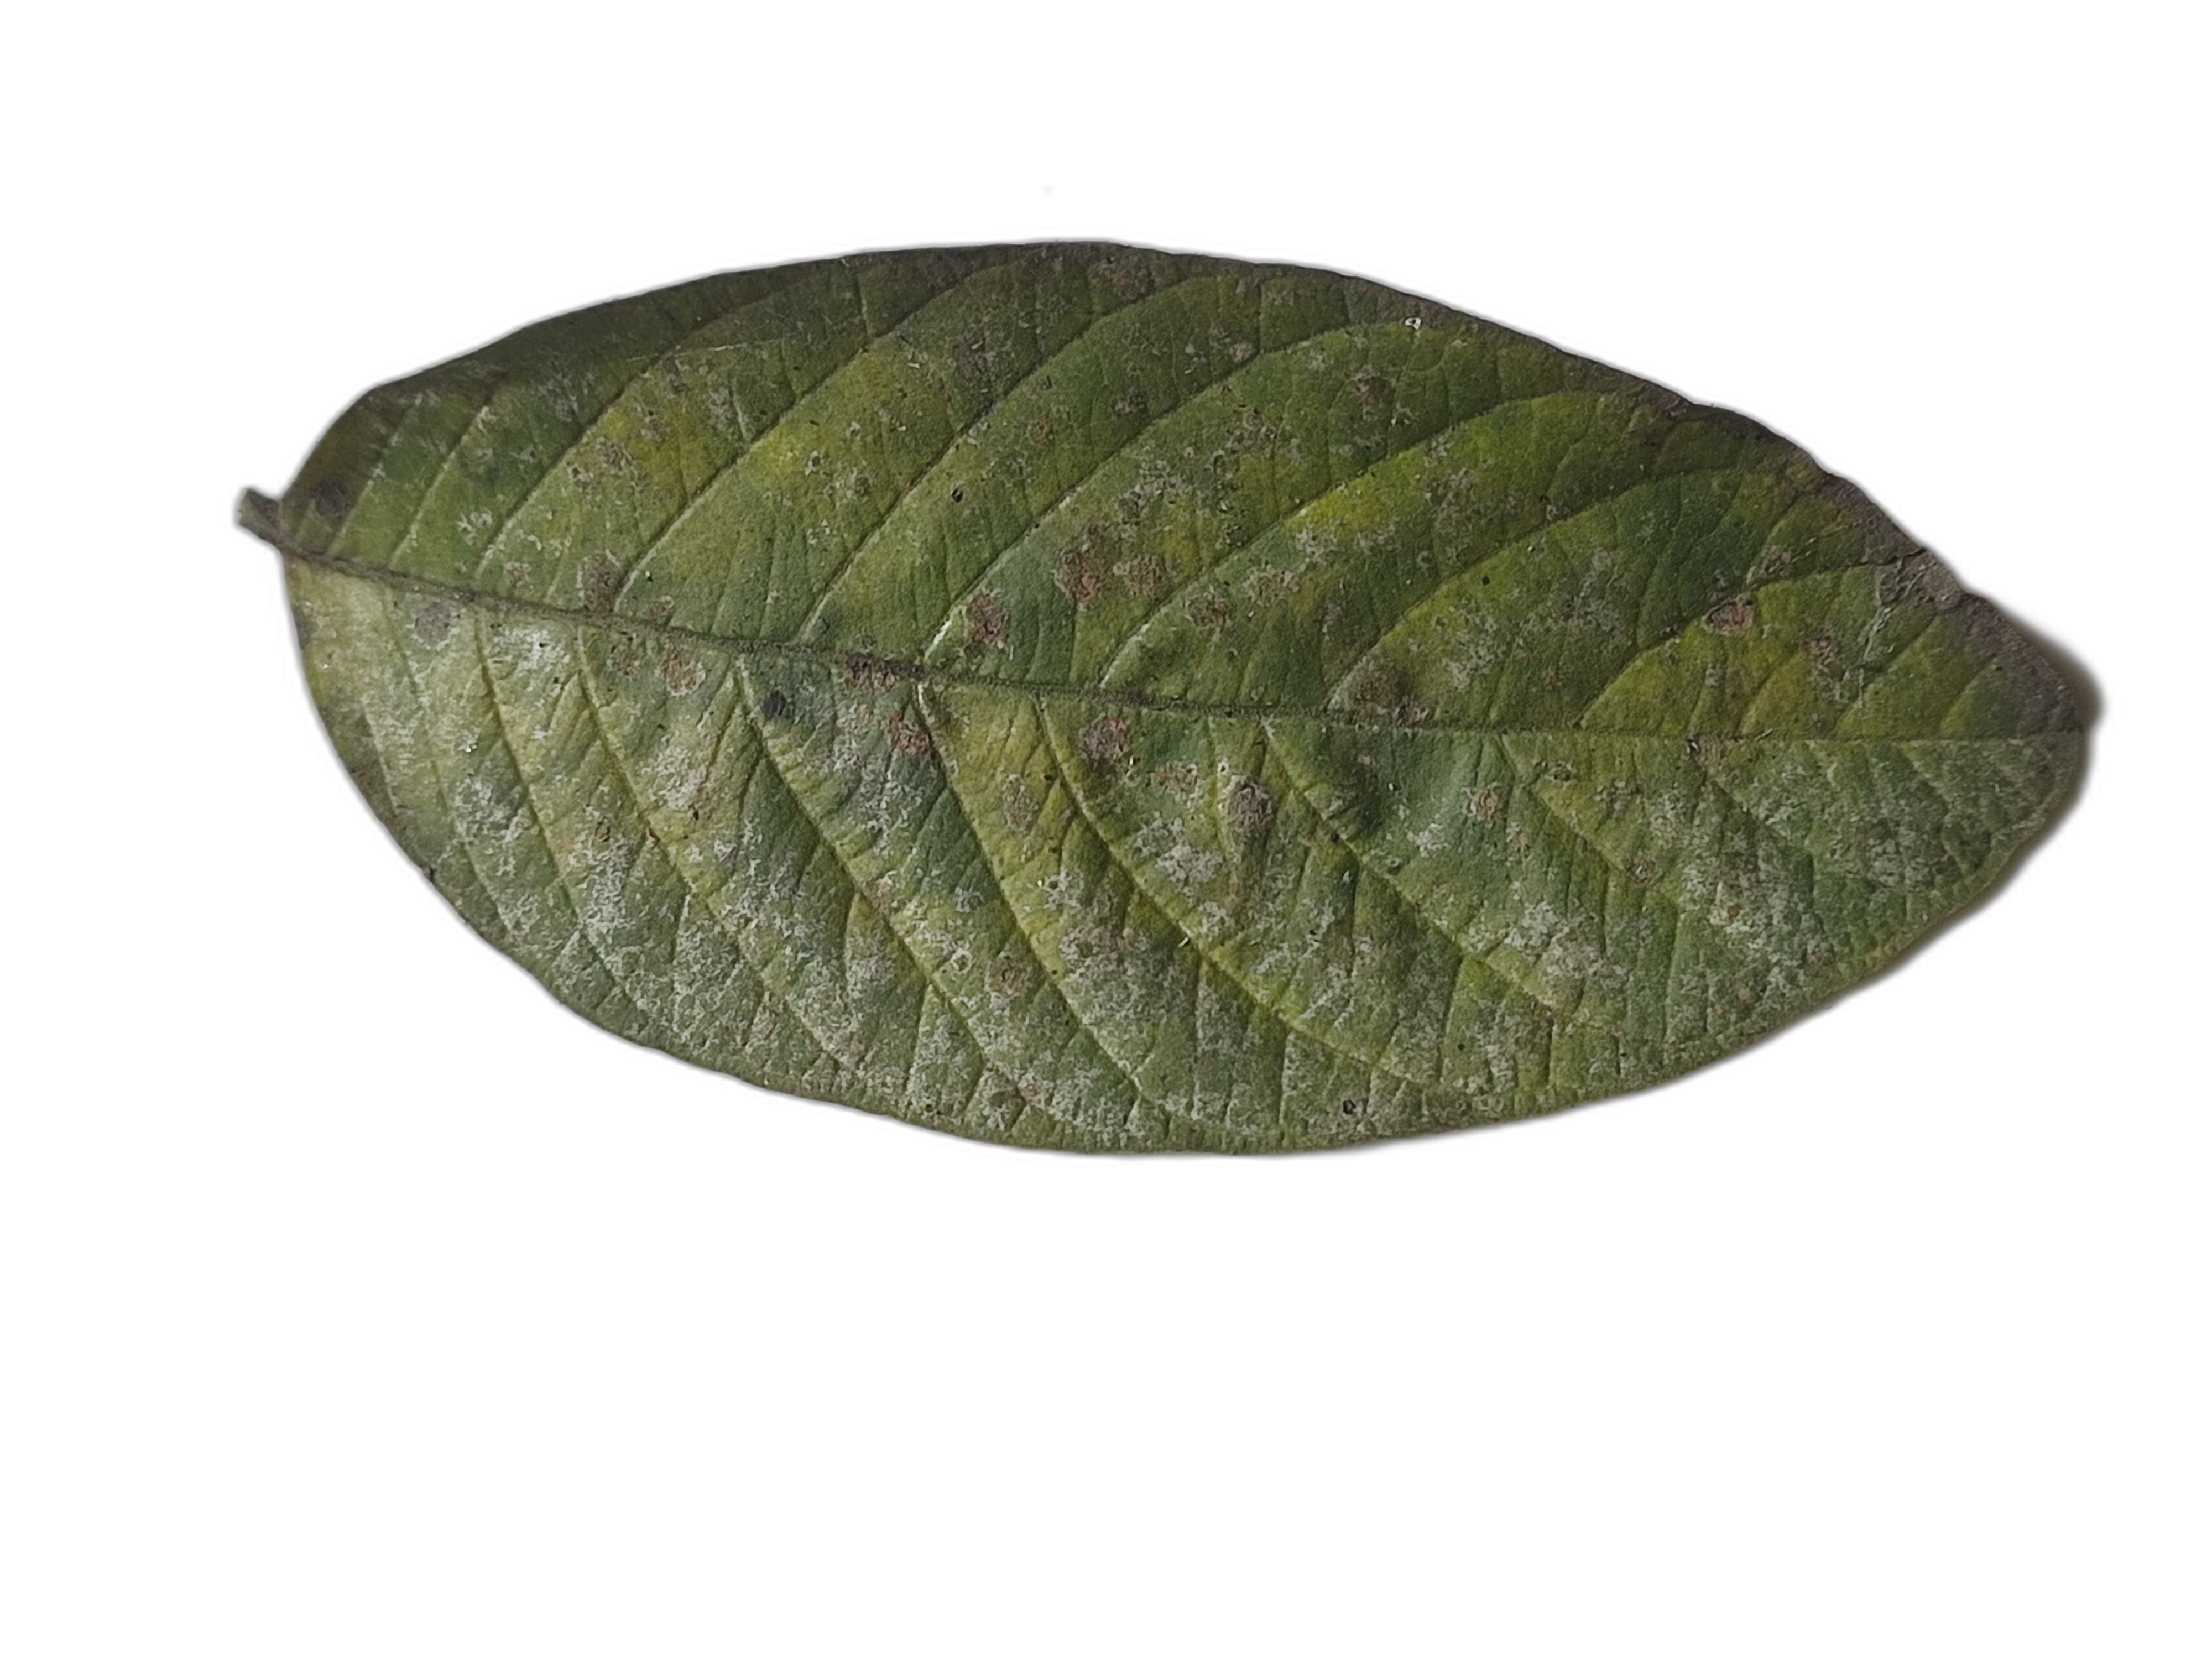
Plant part: leaf
Disease: Rust